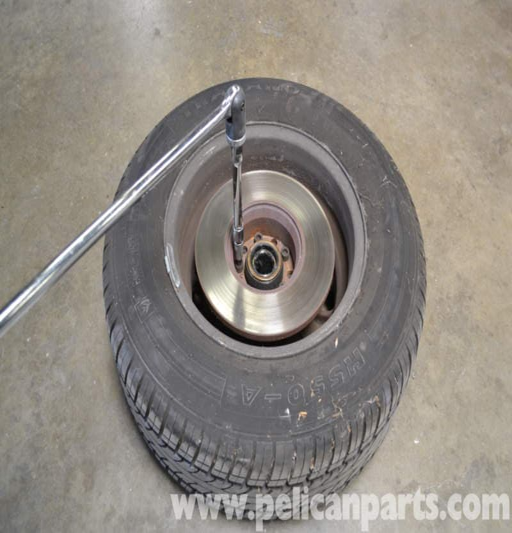
the rotor is attached to the hub with a fair amount of torque and usually division .